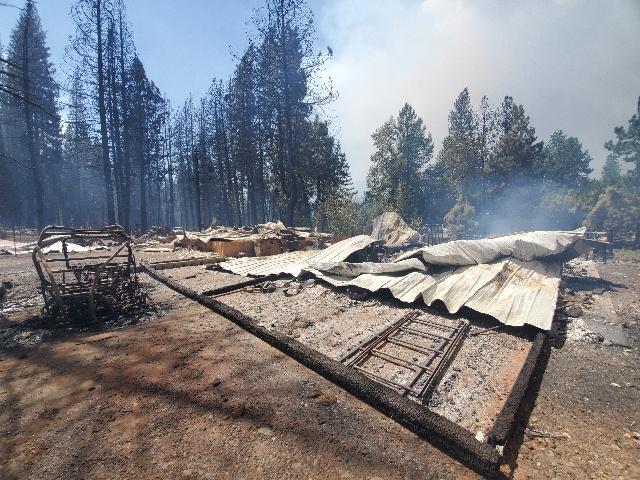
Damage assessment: destroyed